Hall Green Branch

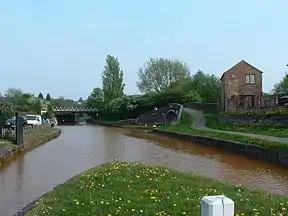
Harding Junction - southern end of the Hall Green Branch (through side bridge)

The Hall Green Branch of the Trent and Mersey Canal is a canal in east Cheshire, England. It runs for one mile from Kidsgrove to Hall Green, where it makes an end-on junction with the Macclesfield Canal at Hall Green Stop Lock.